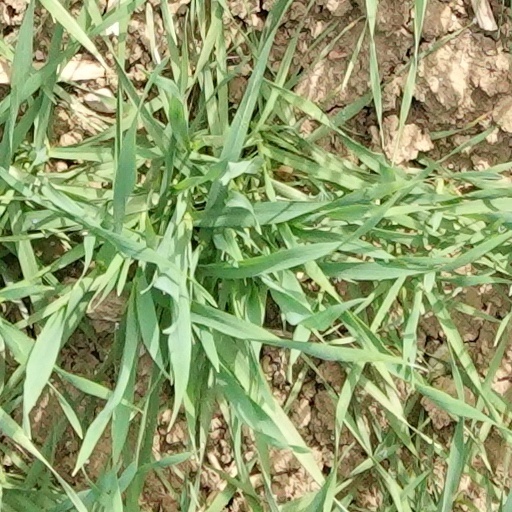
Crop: wheat